That Day (film)

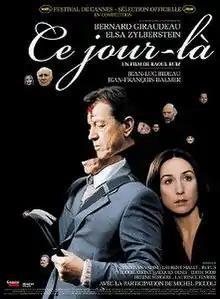
Film poster

That Day is a 2003 Swiss-French absurdist black comedy film directed by Chilean filmmaker Raúl Ruiz. It was entered into the 2003 Cannes Film Festival.